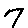
Label: 7